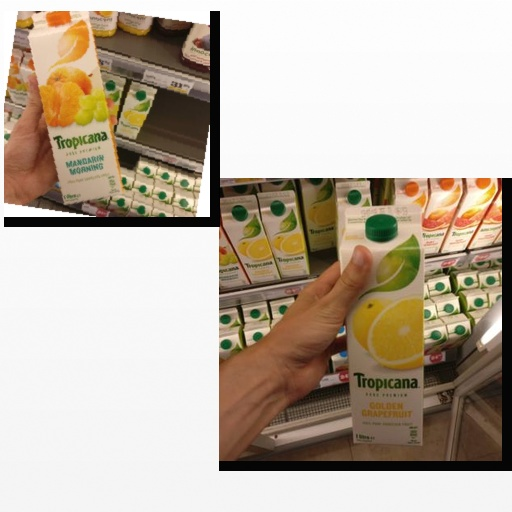
Food items: mandarin_juice, golden_grapefruit_juice